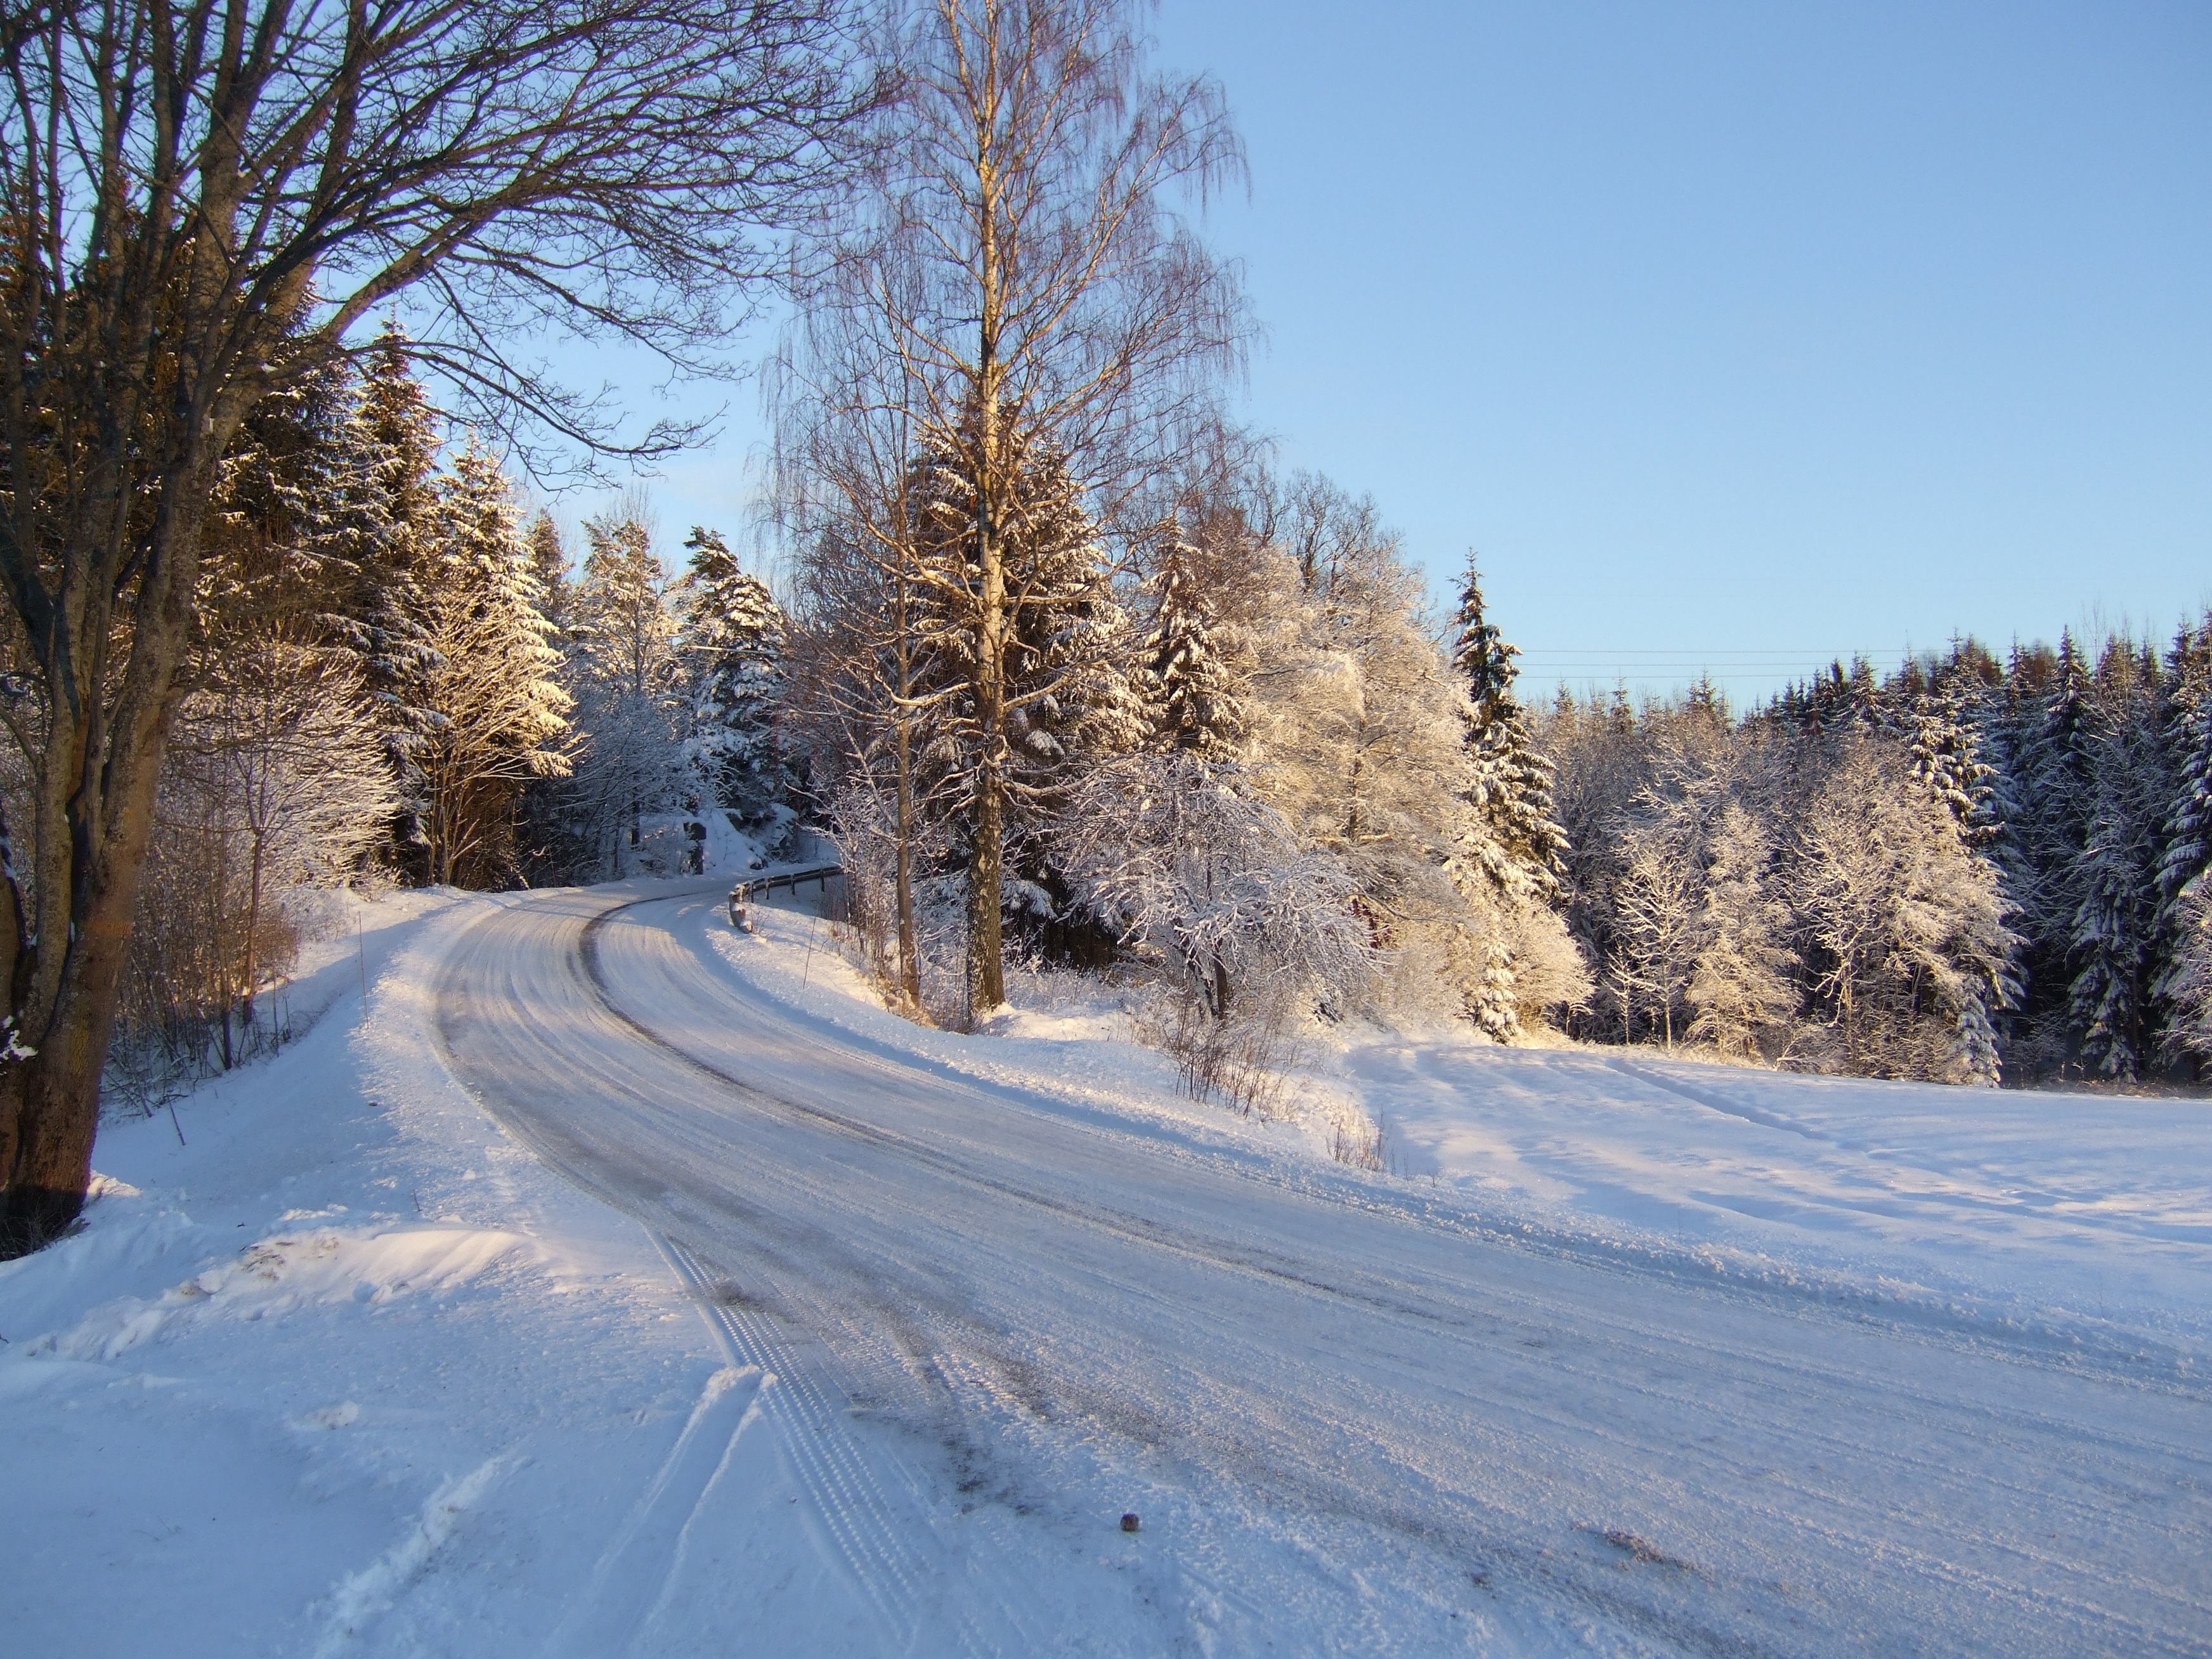
landscape, tree, forest, snow, winter, white, frost, ice, weather, frozen, season, outdoors, way, piste, the nature of the, norway, freezing, coldness, no people